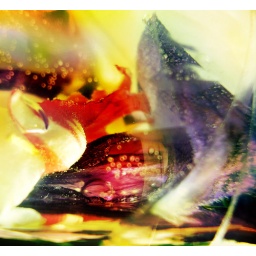
Something, that wakens imagination. And still are flower petals in a glass with water